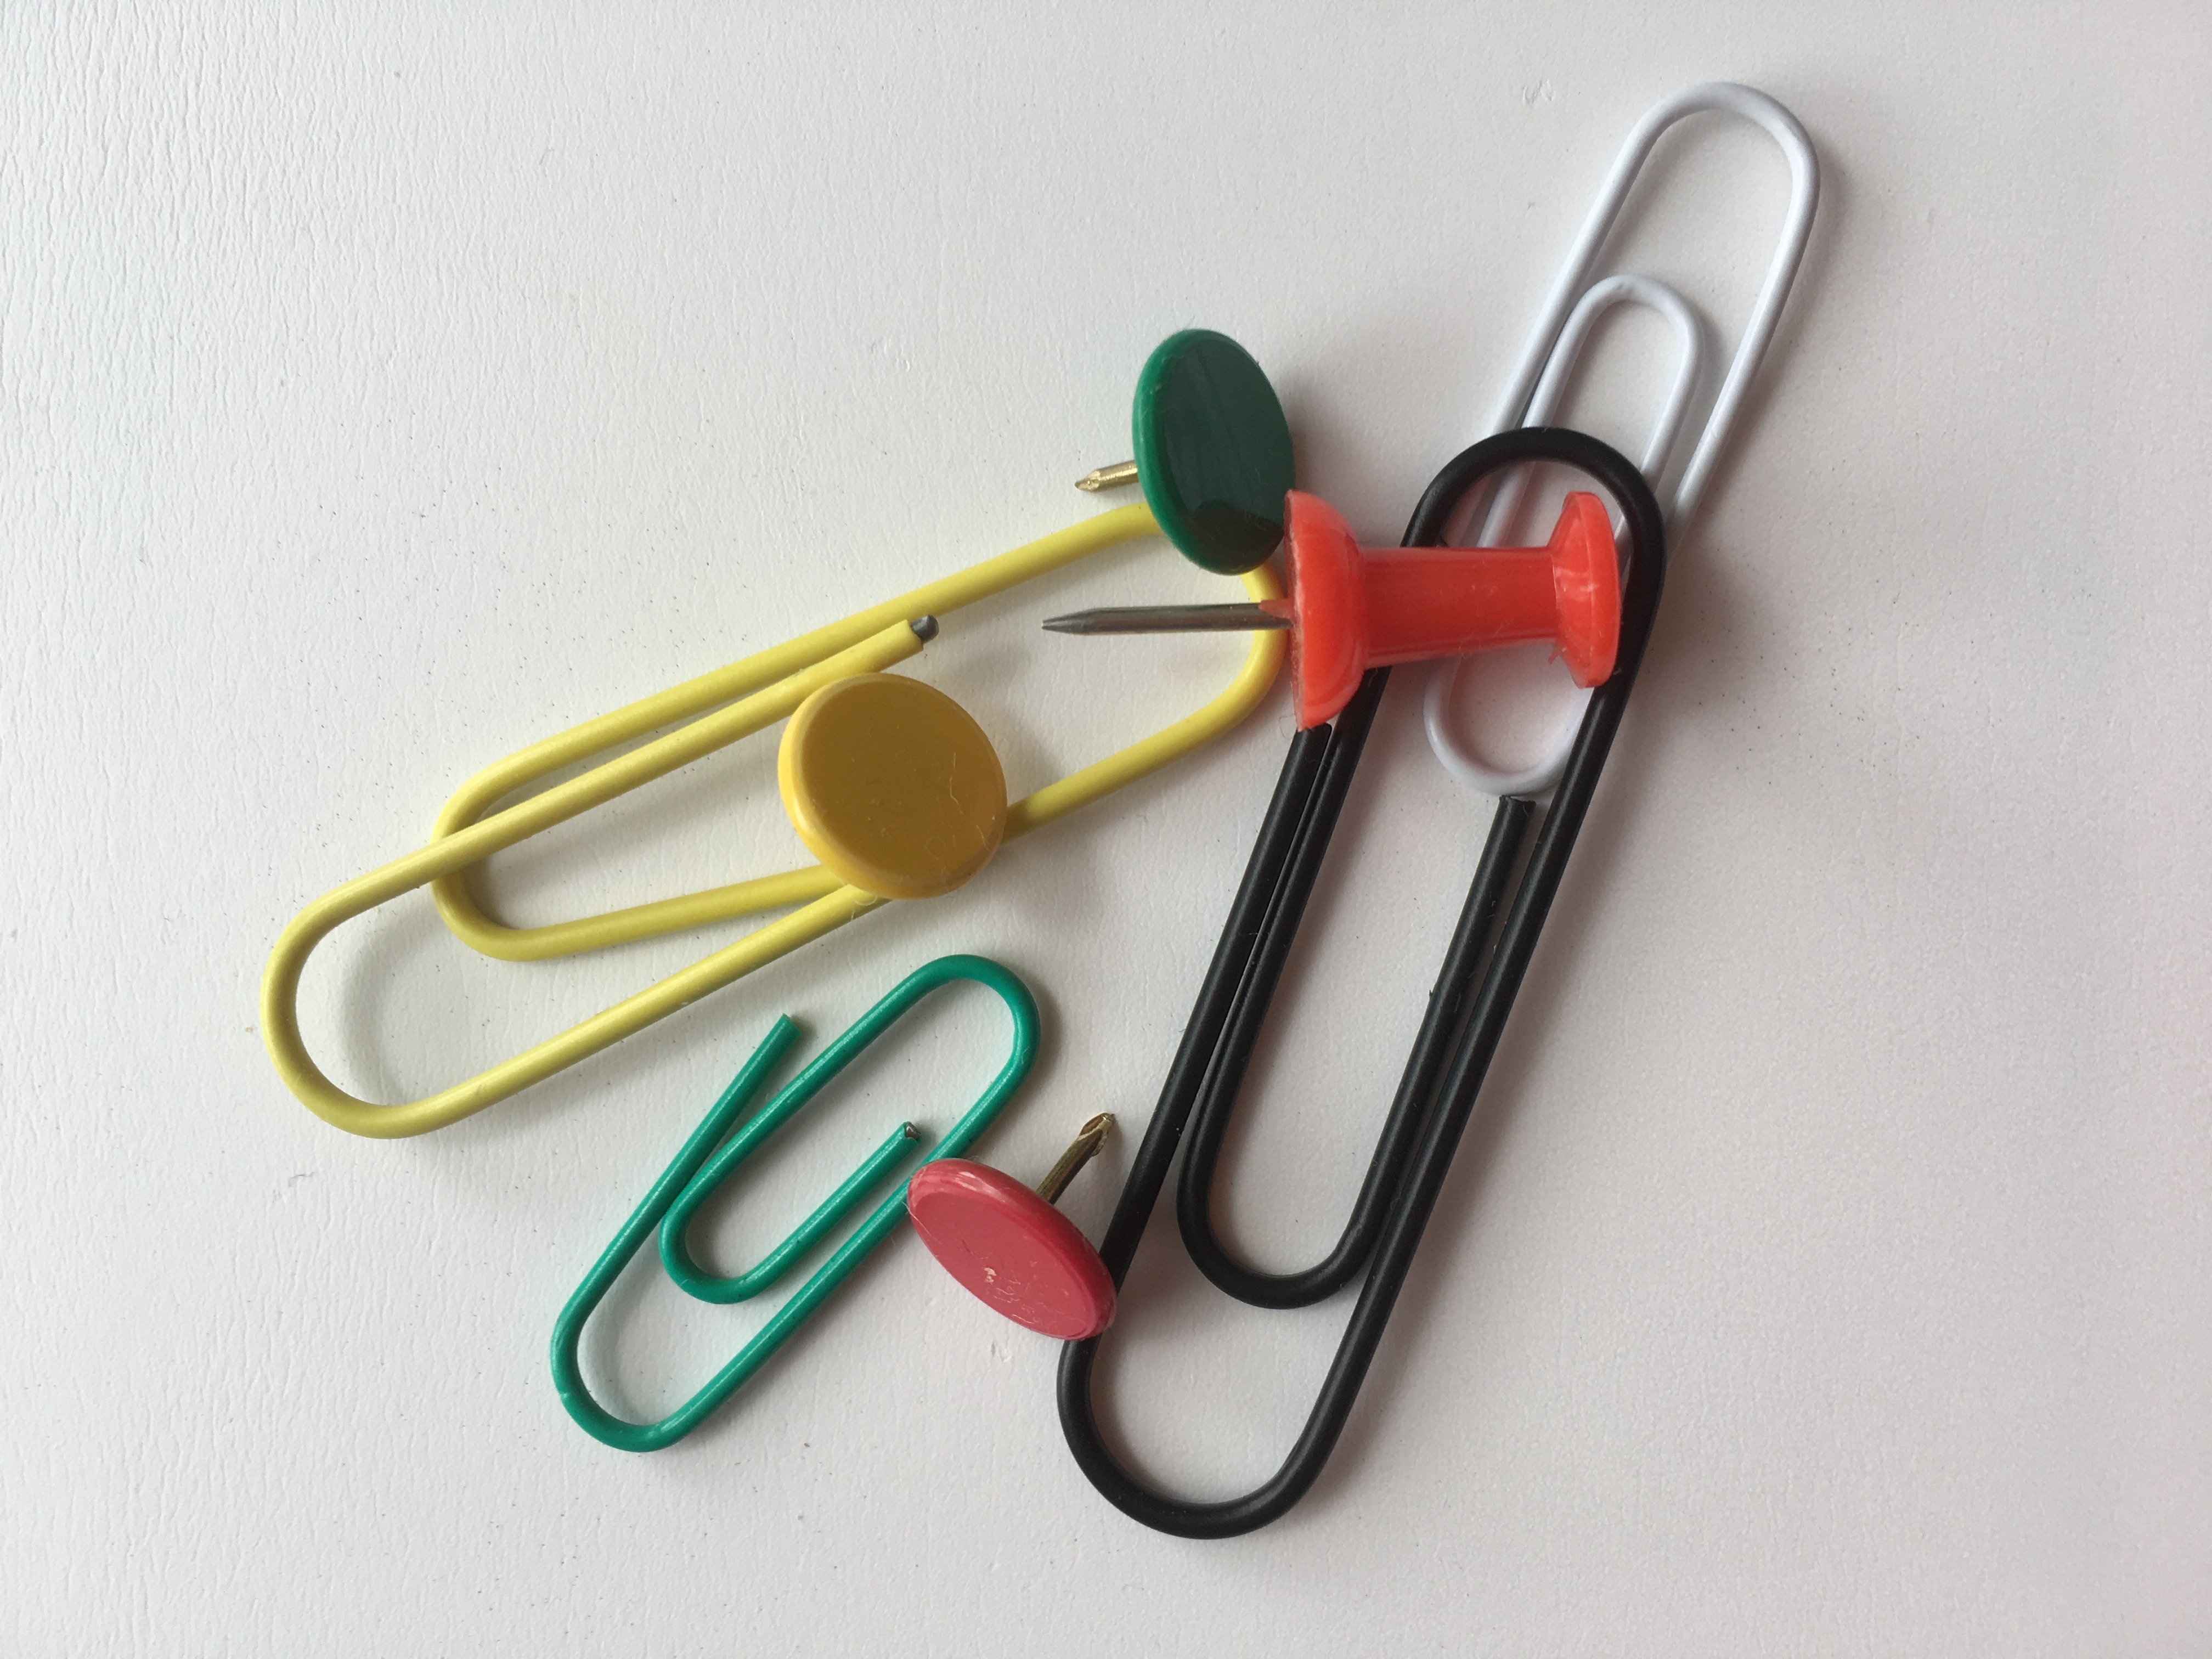
office, workplace, organization, scissors, article, useful, staples, economically